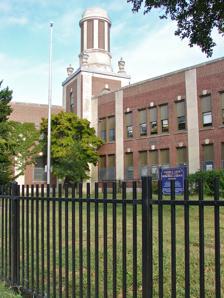
Building: William Rowen School
Country: United States of America
Year built: 1938
United States historic place William Rowen School U.S. National Register of Historic Places William Rowen School, September 2010 Show map of Philadelphia Show map of Pennsylvania Show map of the United States Location 6801 N. 19th St., Philadelphia, Pennsylvania Coordinates 40°3′31″N 75°8′55″W / 40.05861°N 75.14861°W / 40.05861; -75.14861 Area 2.5 acres (1.0 ha) Built 1937 Architect Catharine, Irwin T. Architectural style Georgian Revival, Moderne MPS Philadelphia Public Schools TR NRHP reference No. 88002318 Added to NRHP November 18, 1988 William Rowen Elementary School is an historic, American elementary school that is located in the West Oak Lane neighborhood of Philadelphia, Pennsylvania . Part of the School District of Philadelphia , it was added to the National Register of Historic Places in 1988. The building was named after William Rowen, who had been a member of the Philadelphia Board of Education. History and architectural features Designed by Irwin T. Catharine and built between 1937 and 1938, this historic building is a two-story, five-bay, brick building that was created in a Georgian Revival / Moderne -style. It features a large stone entrance and truncated steeple. The building, which was dedicated on May 20, 1938, was named after William Rowen, a former, three-decade member of the Philadelphia Board of Education . It was added to the National Register of Historic Places in 1988. Feeder patterns Rowen feeds into King High School . References